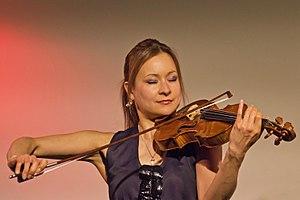
Arabella Steinbacher, est une violoniste allemande.